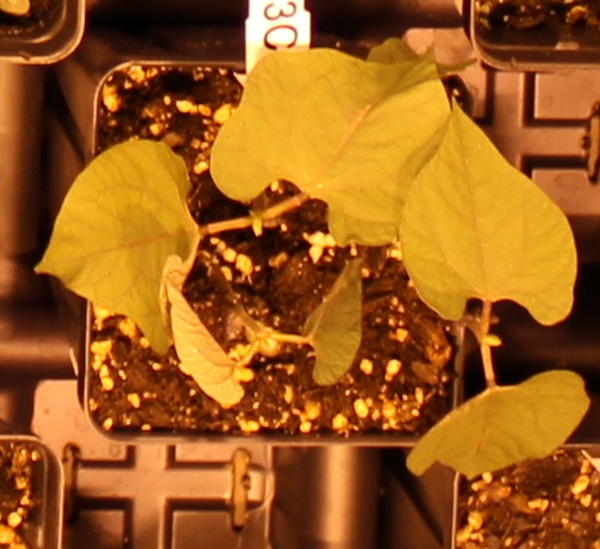
Label: Blackbean